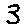
Label: 3